Expressionist architecture

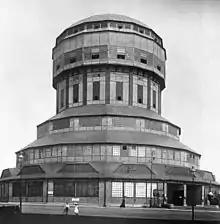
Water tower in Poznań, 1911 (Hans Poelzig)

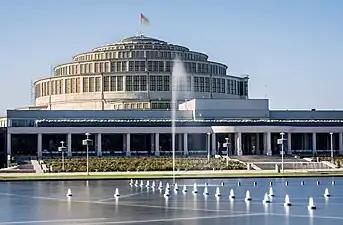
Centennial Hall in Wrocław, Poland, 1911–13 (Max Berg). Early landmark of Expressionist architecture and UNESCO World Heritage Site.

Political, economic and artistic shifts provided a context for the early manifestations of Expressionist architecture; particularly in Germany, where the utopian qualities of Expressionism found strong resonances with a leftist artistic community keen to provide answers to a society in turmoil during and after the events of World War I. The loss of the war, the subsequent removal of Kaiser Wilhelm II, the deprivations and the rise of social democracy and the optimism of the Weimar Republic created a reluctance amongst architects to pursue projects initiated before the war and provided the impetus to seek new solutions. An influential body of the artistic community, including architects, sought a similar revolution as had occurred in Russia. The costly and grandiose remodelling of the Großes Schauspielhaus, was more reminiscent of the imperial past, than wartime budgeting and post-war depression.